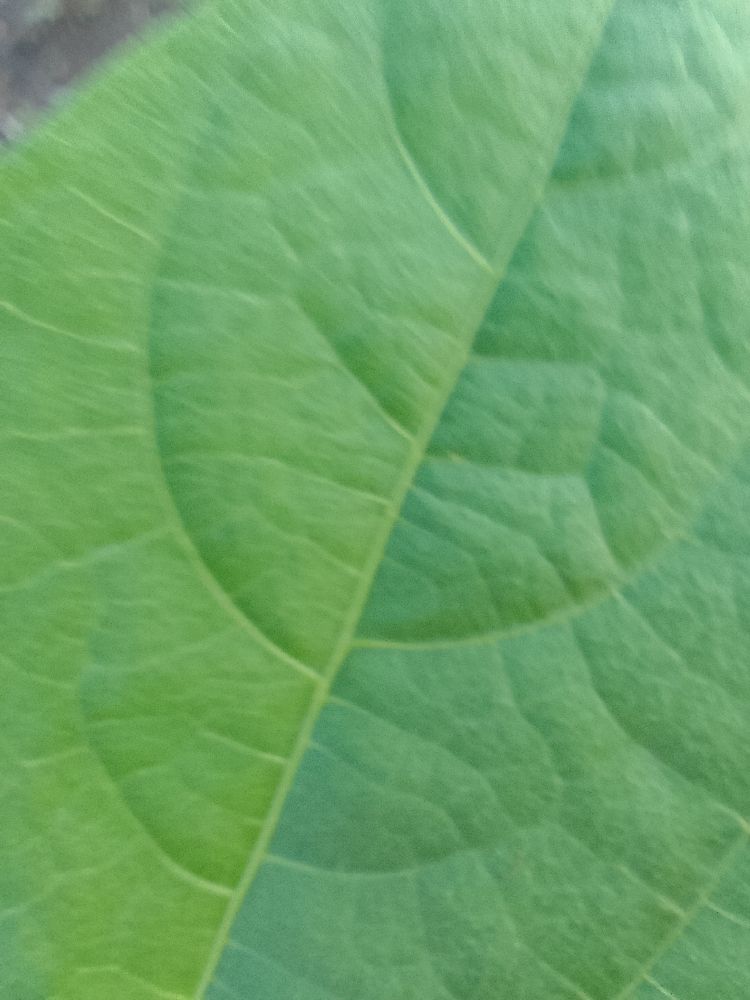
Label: healthy